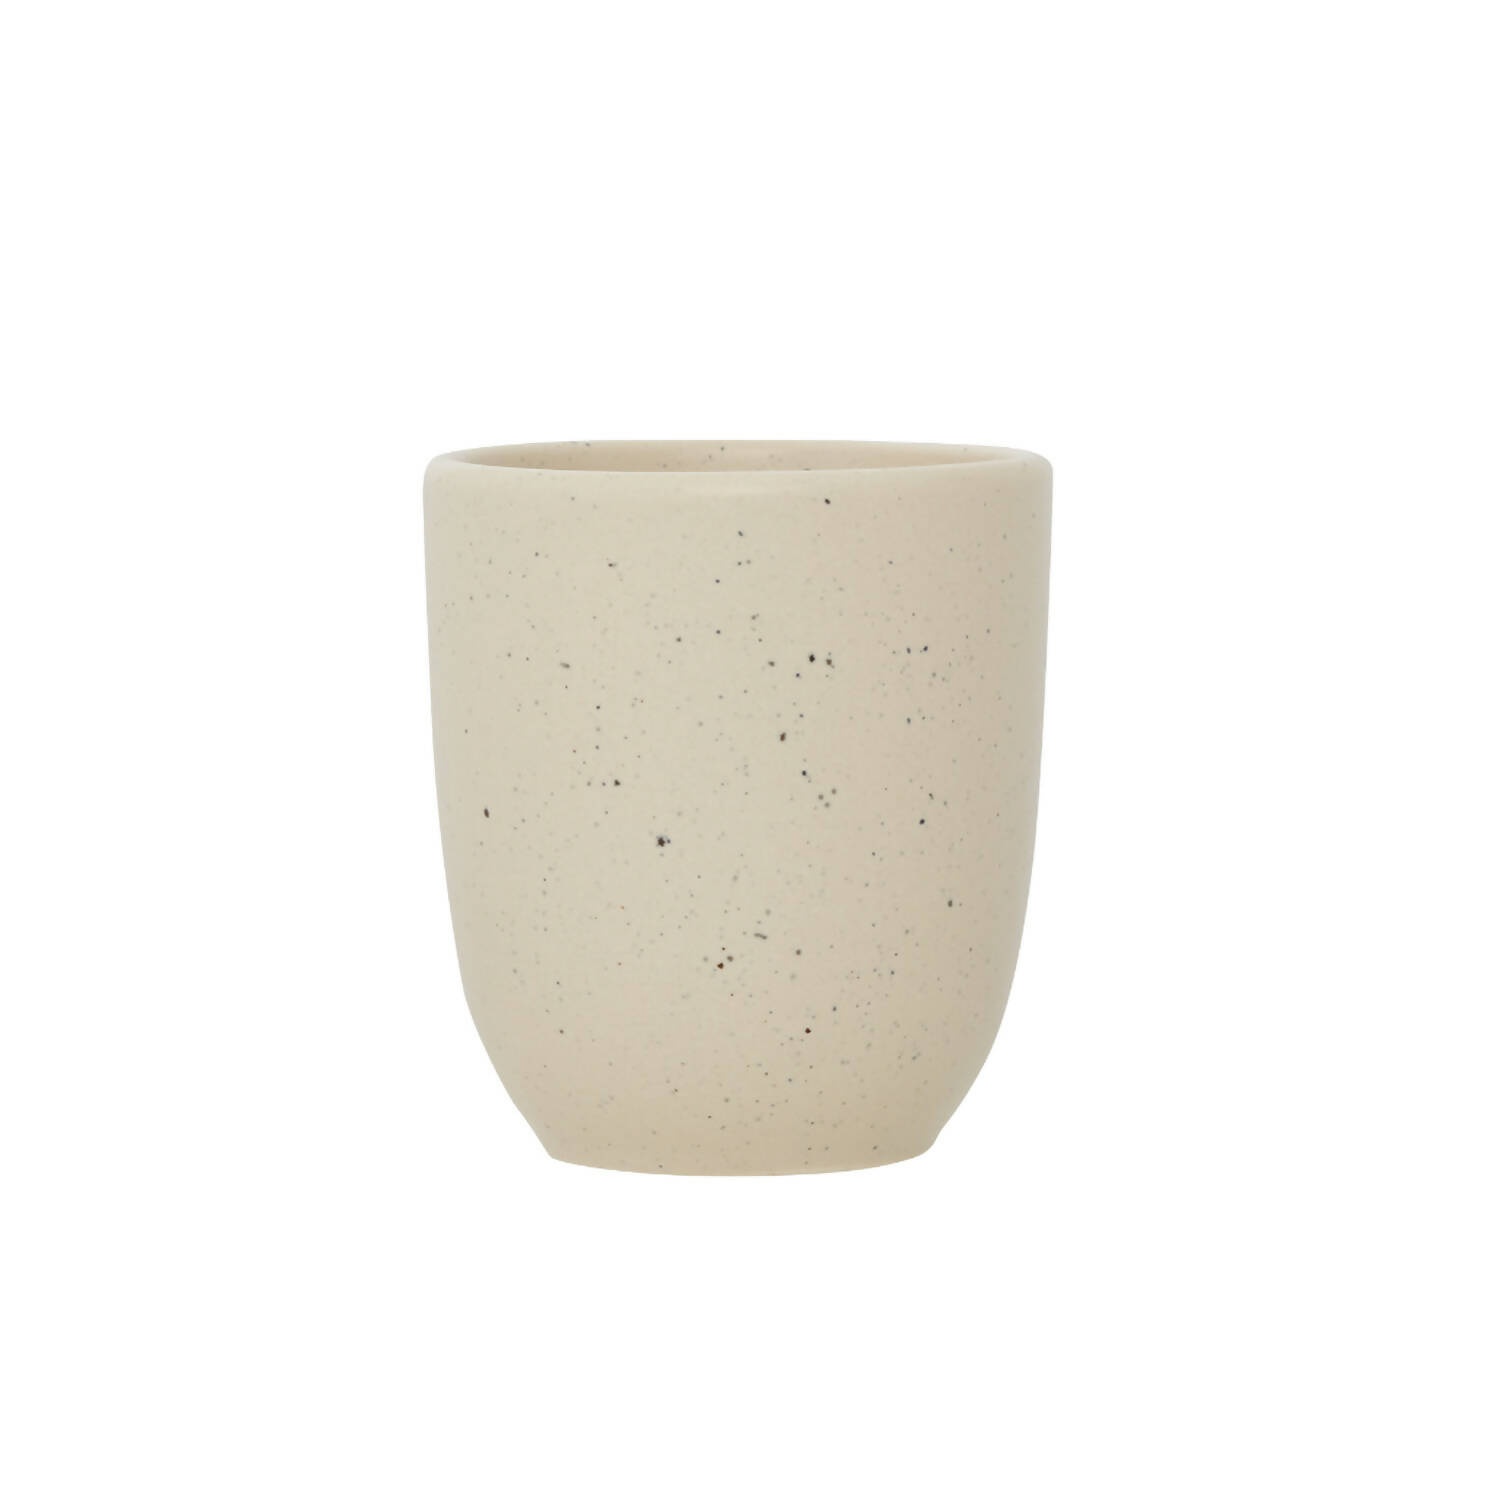
كوب قهوه من السيراميك الفاخر 330 مل
Brand: Modern Coffee Supply
كوب قهوه فاخر مصنوع بشكل جميل وأنيق من الخزف الحجري قطعة خزفية عالية الاداء مصنوعة يدوياً ملمس بشكل رائع ومتوفر بألوان متعددة أكواب قهوة عصرية مصنوعة من السيراميك شكل أنيق للغاية ومثالي للإٍستخدام اليومي آمن للإٍستخدام في غسالة الصحون اللون : بيج المقاس : قطر : 8.5 سم الإرتفاع : 9.5 سم السعة : 330 مل العلامة التجارية : أومي صنع في بولندا
Category: Home & Garden > Kitchen & Dining > Tableware > Coffee & Tea Sets > Coffee Sets